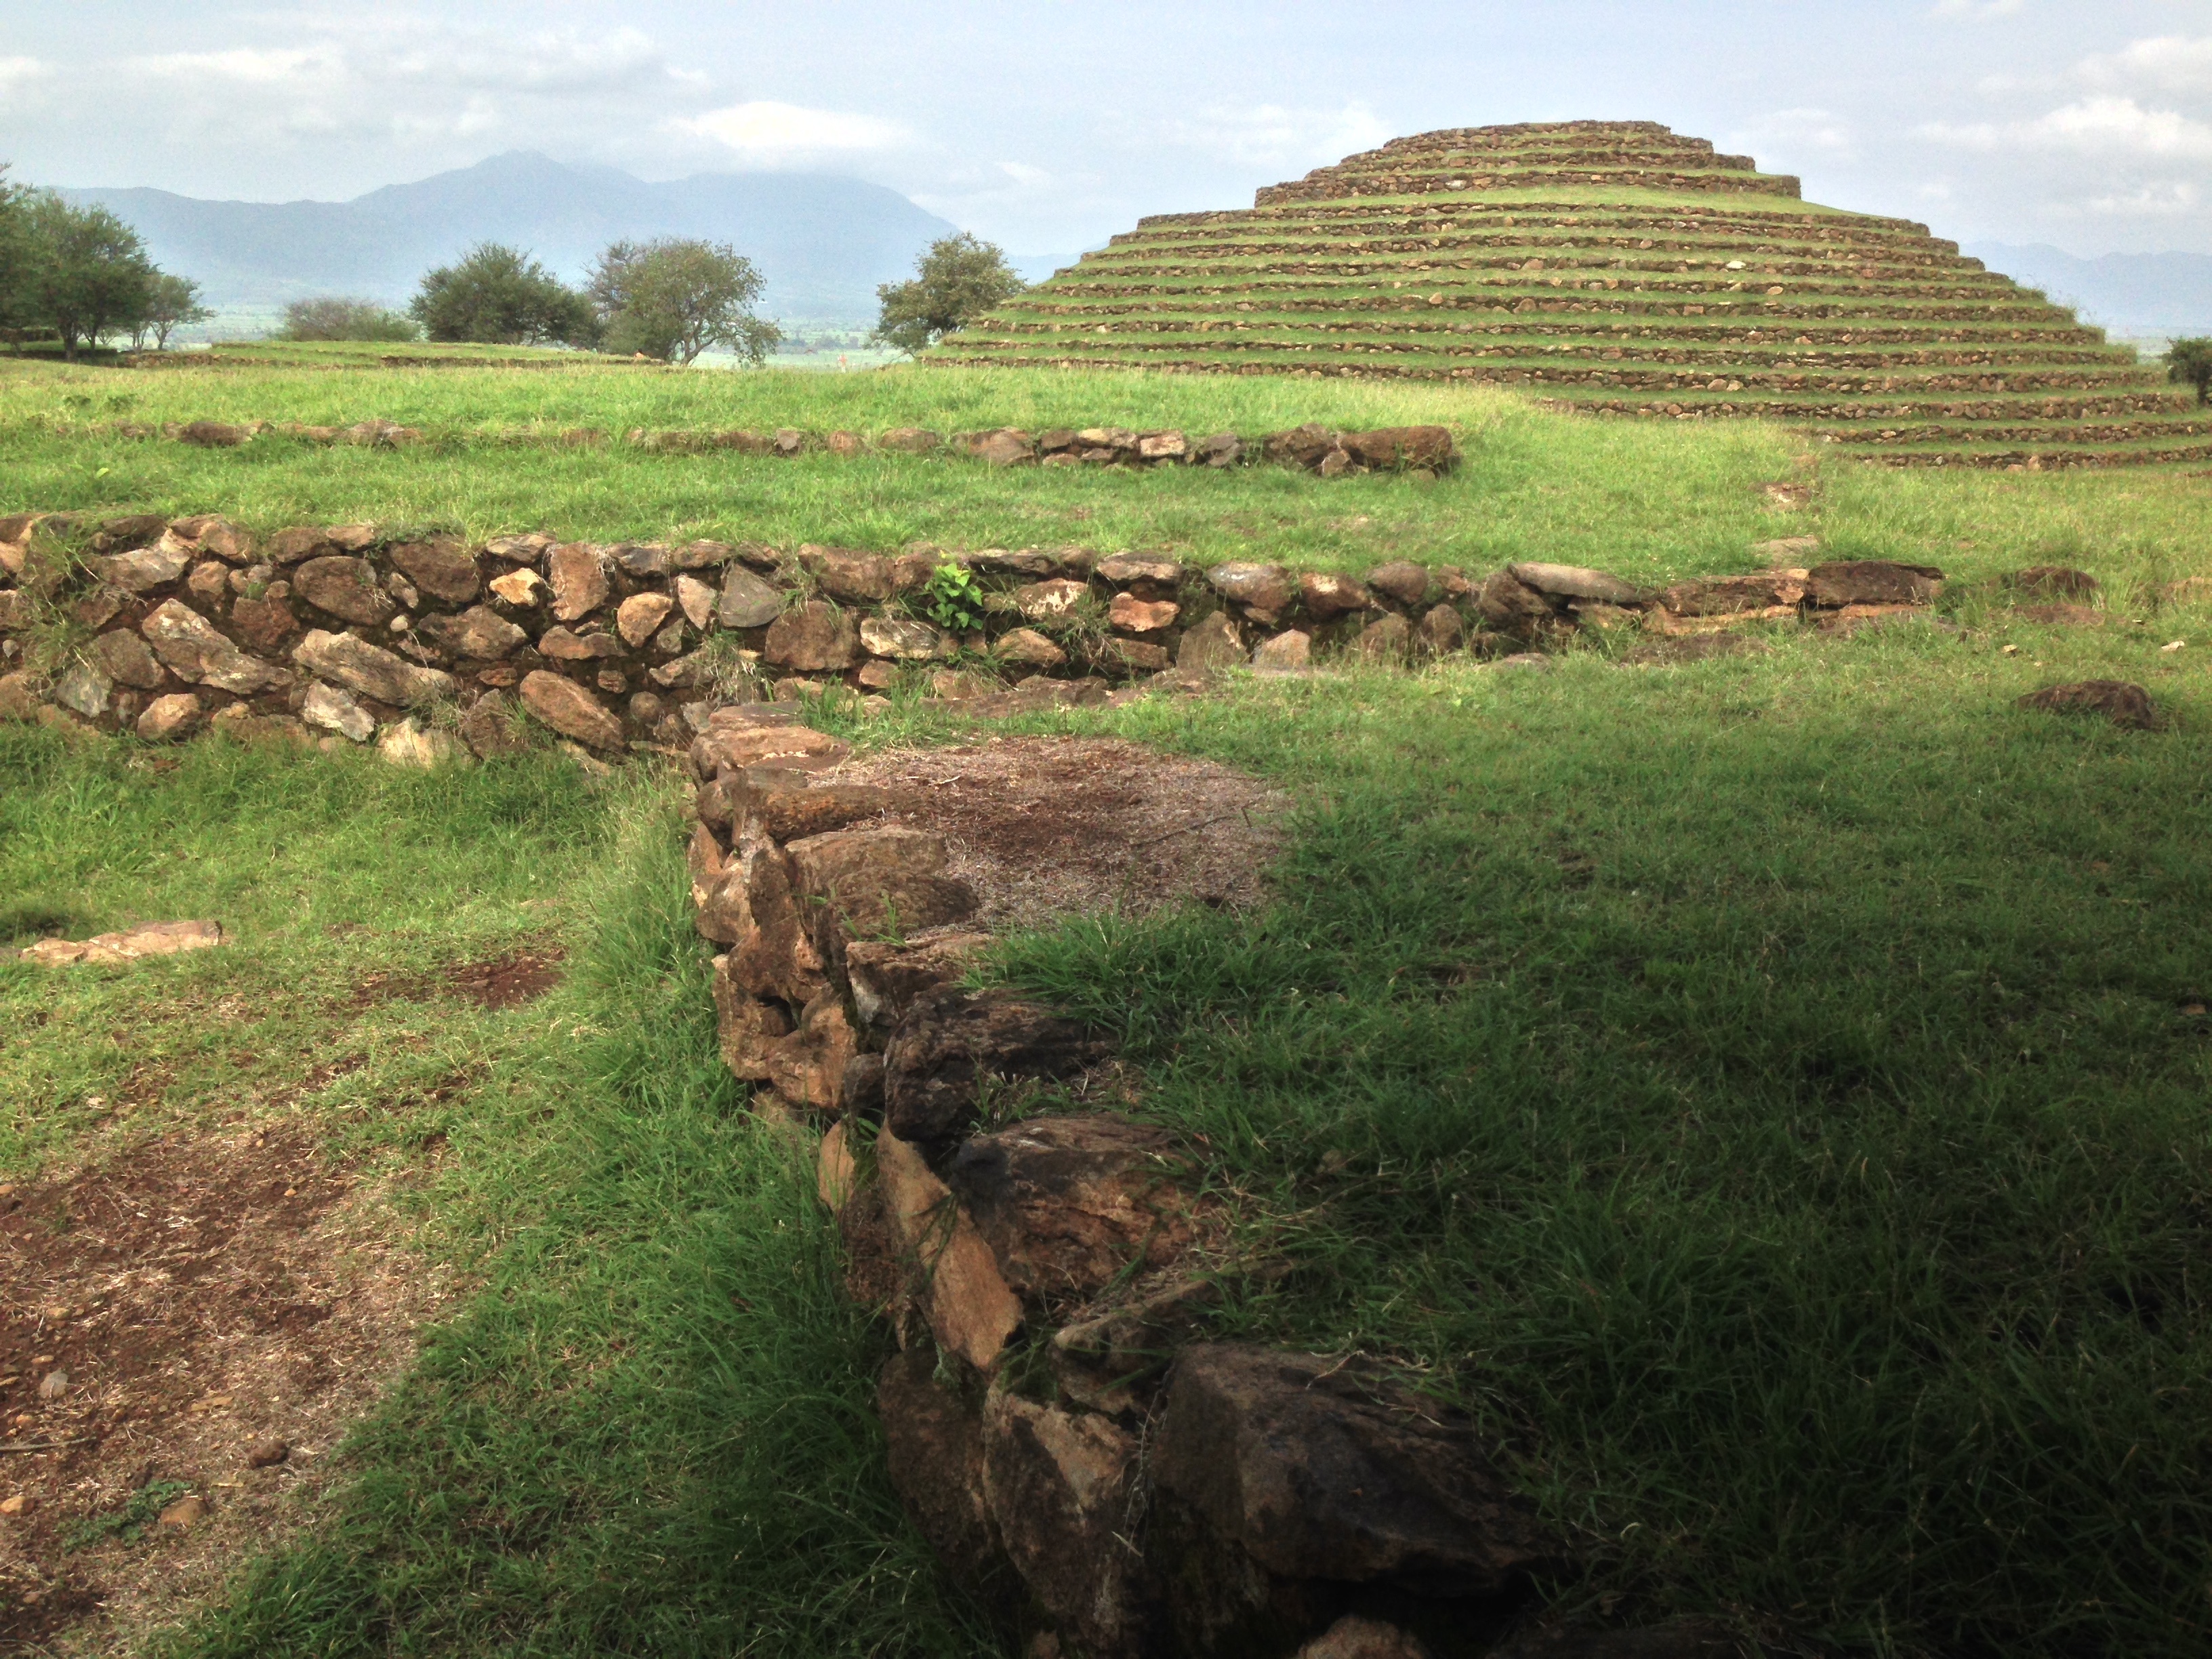
field, farm, hill, pasture, soil, agriculture, waterway, plain, grassland, plantation, plateau, ecosystem, rural area